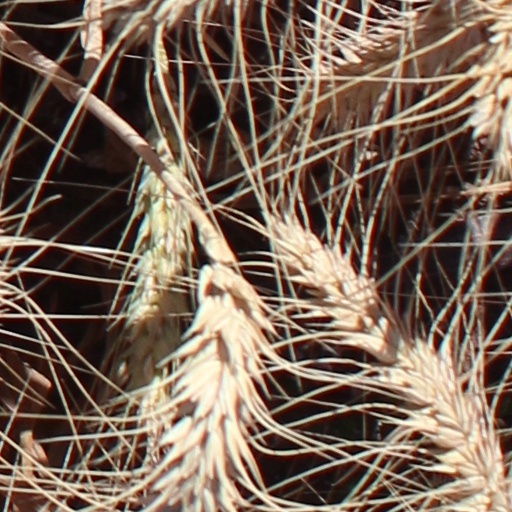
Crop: wheat